Poet Laureate of Toronto

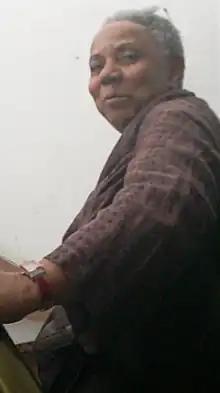
Lillian Allen, incumbent Toronto Poet Laureate

The poet laureate of Toronto is the city's literary ambassador and advocate for poetry, language and the arts. The poet laureate's mandate includes the creation of a legacy project that is unique to the individual. They also attend events across the city to promote and attract people to the literary arts.